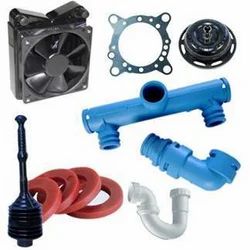
Label: HDPE_Thermoplastic_Moulding